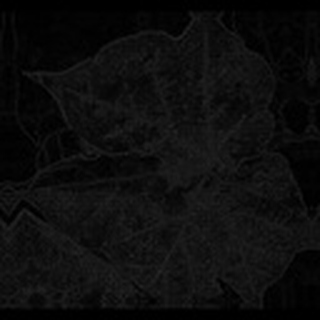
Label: cotton_bacterial_blight